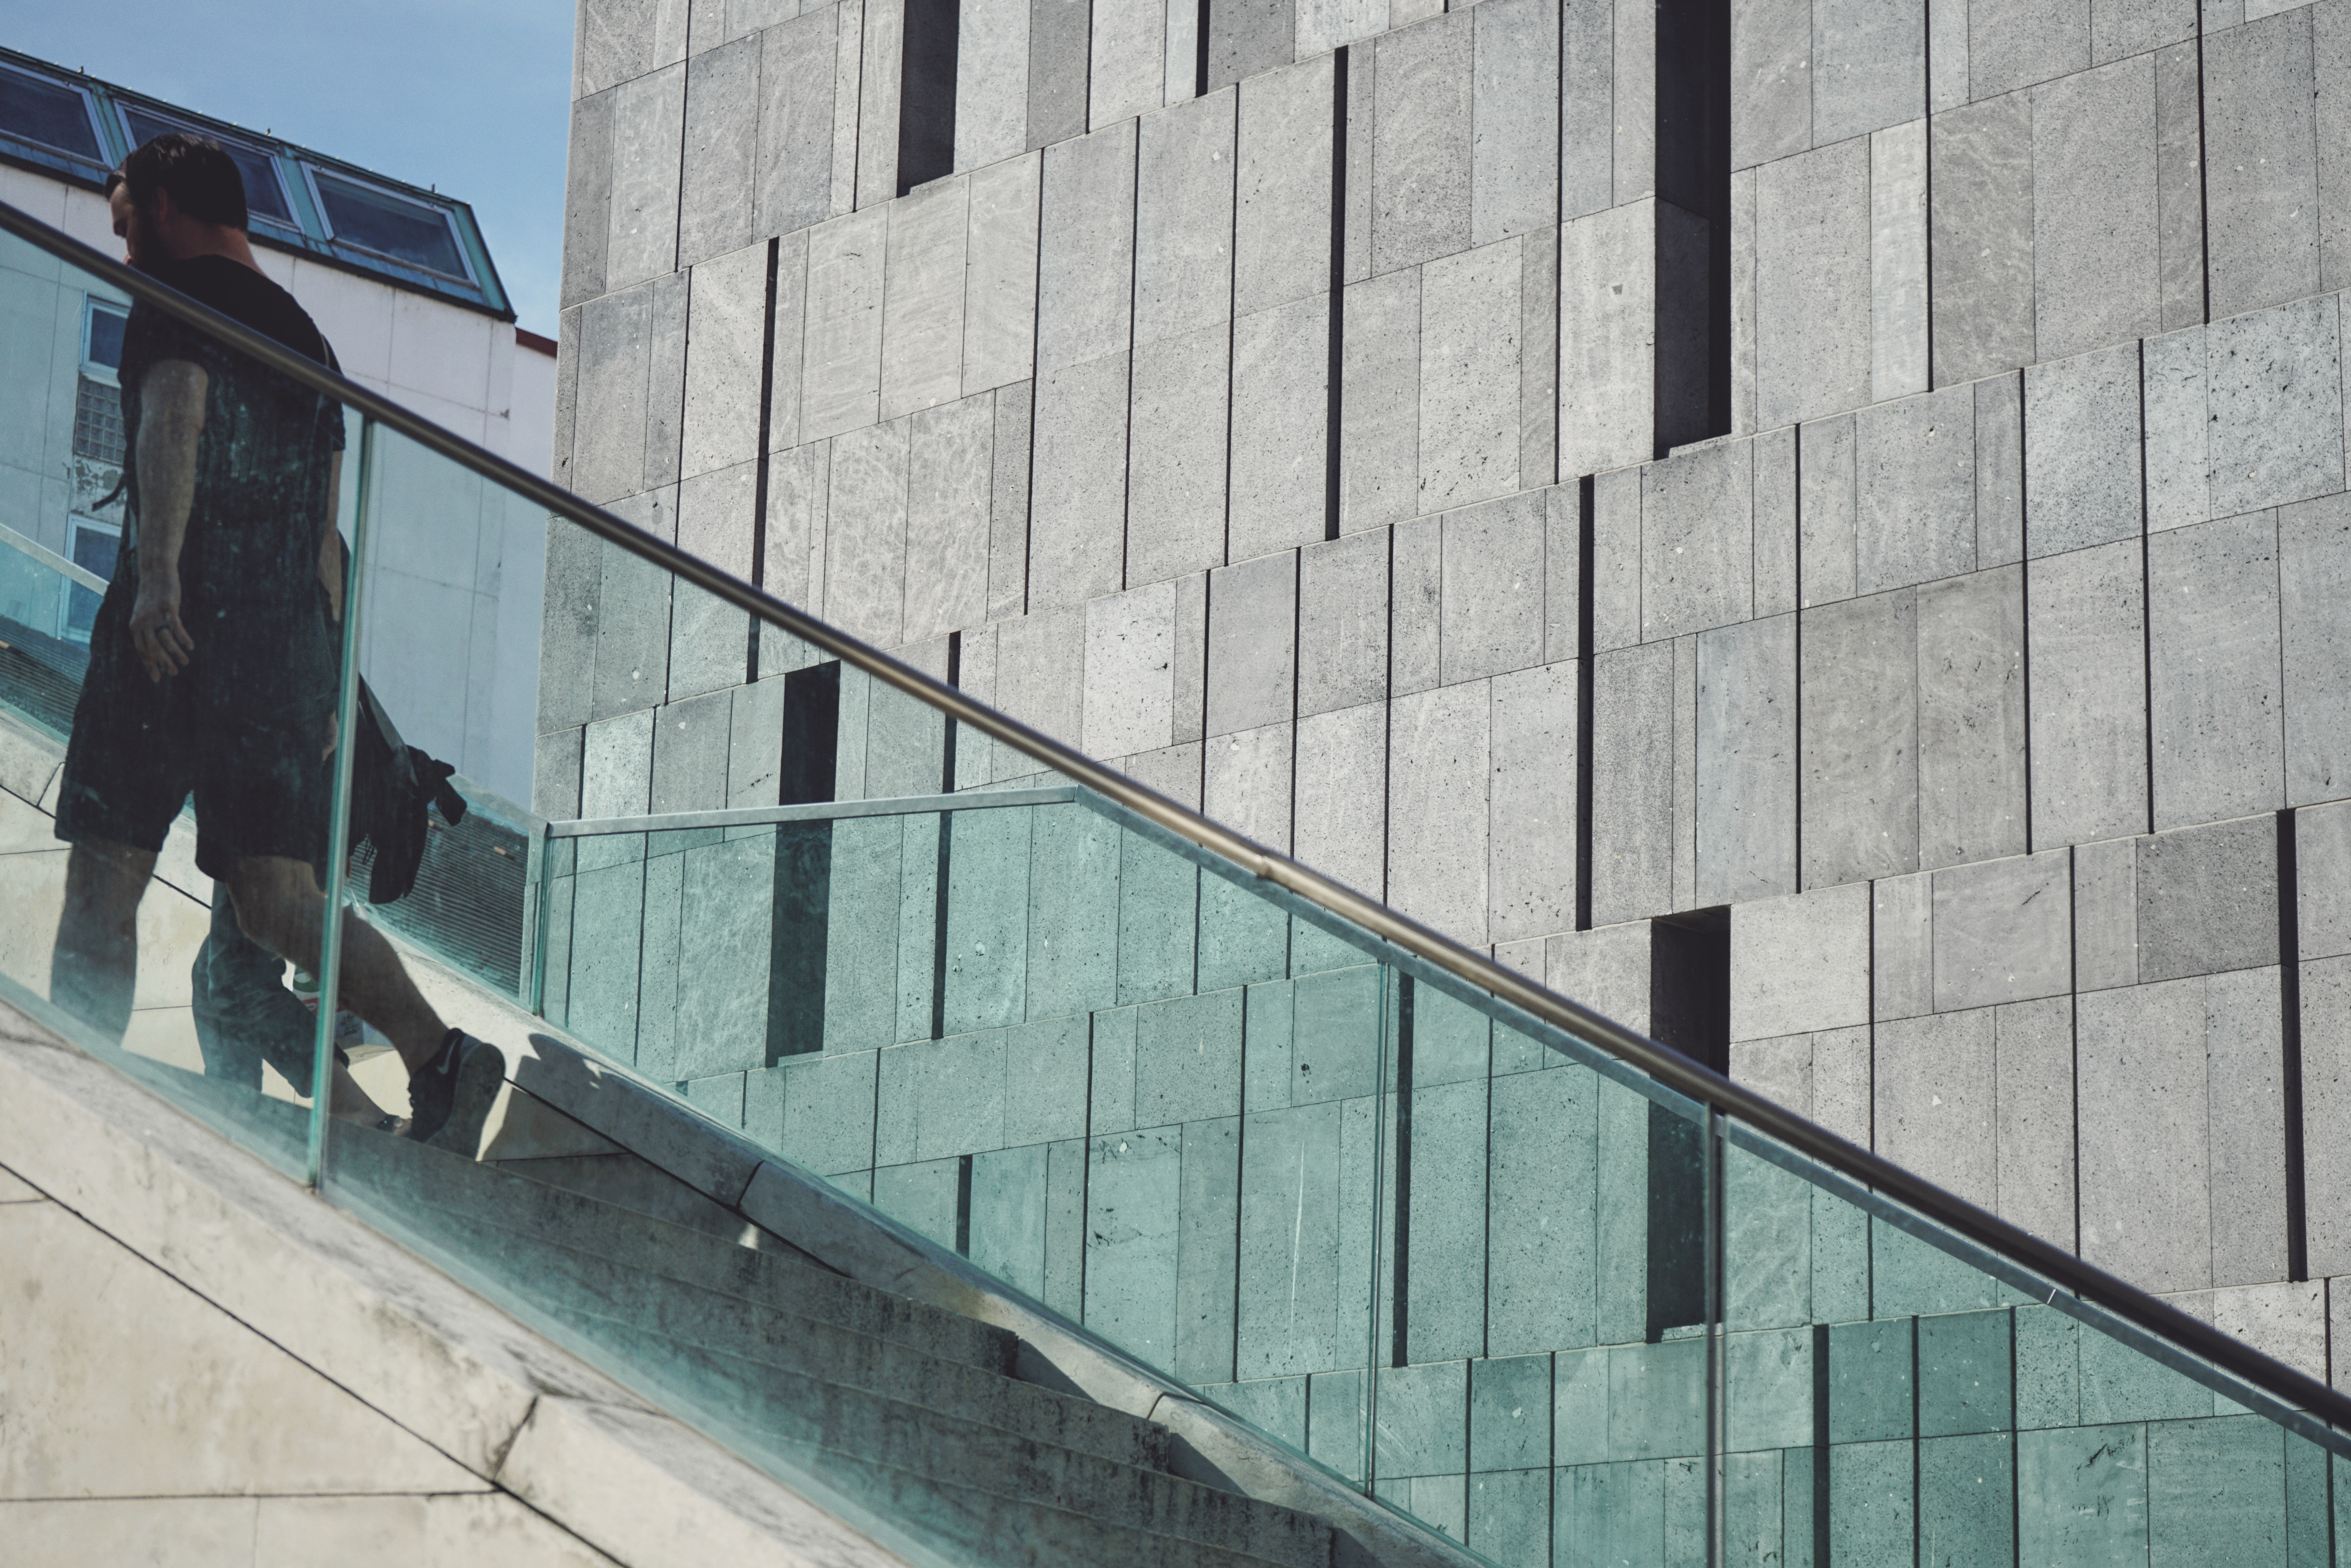
architecture, wall, line, facade, blue, handrail, shape, urban area